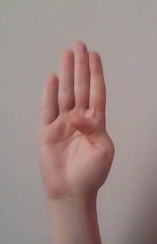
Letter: kaaf